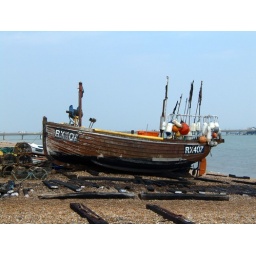
Fishing boat on the beach in Deal